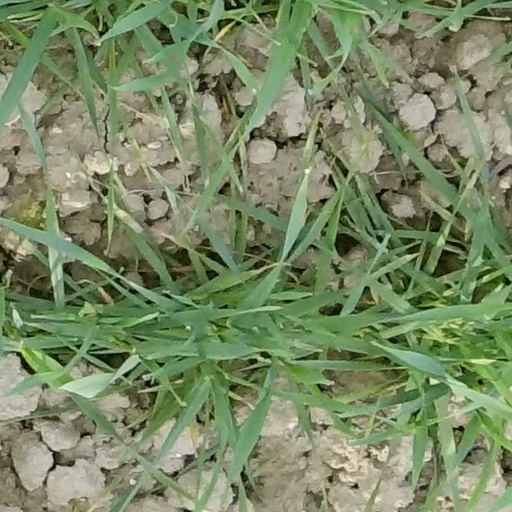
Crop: wheat